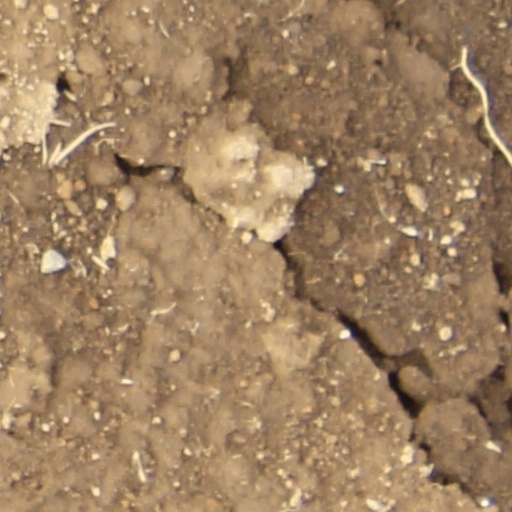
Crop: wheat